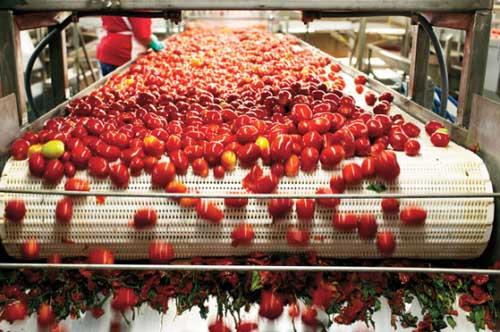
Kiwanda kunachojihusisha na shughuli ya kilimo vha kibiashara cha zao la nyanya,  kikiendelea na zoezi la usindikaji wa nyahozo ambazo tayari zimekwishaiva na kukomaa vizuri na kisha zikavunwa iliziweze kuandaliwa naq kisha kupelekwa sokoni.